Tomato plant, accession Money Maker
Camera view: tilt-top (135 deg); turntable rotation: 30 degrees
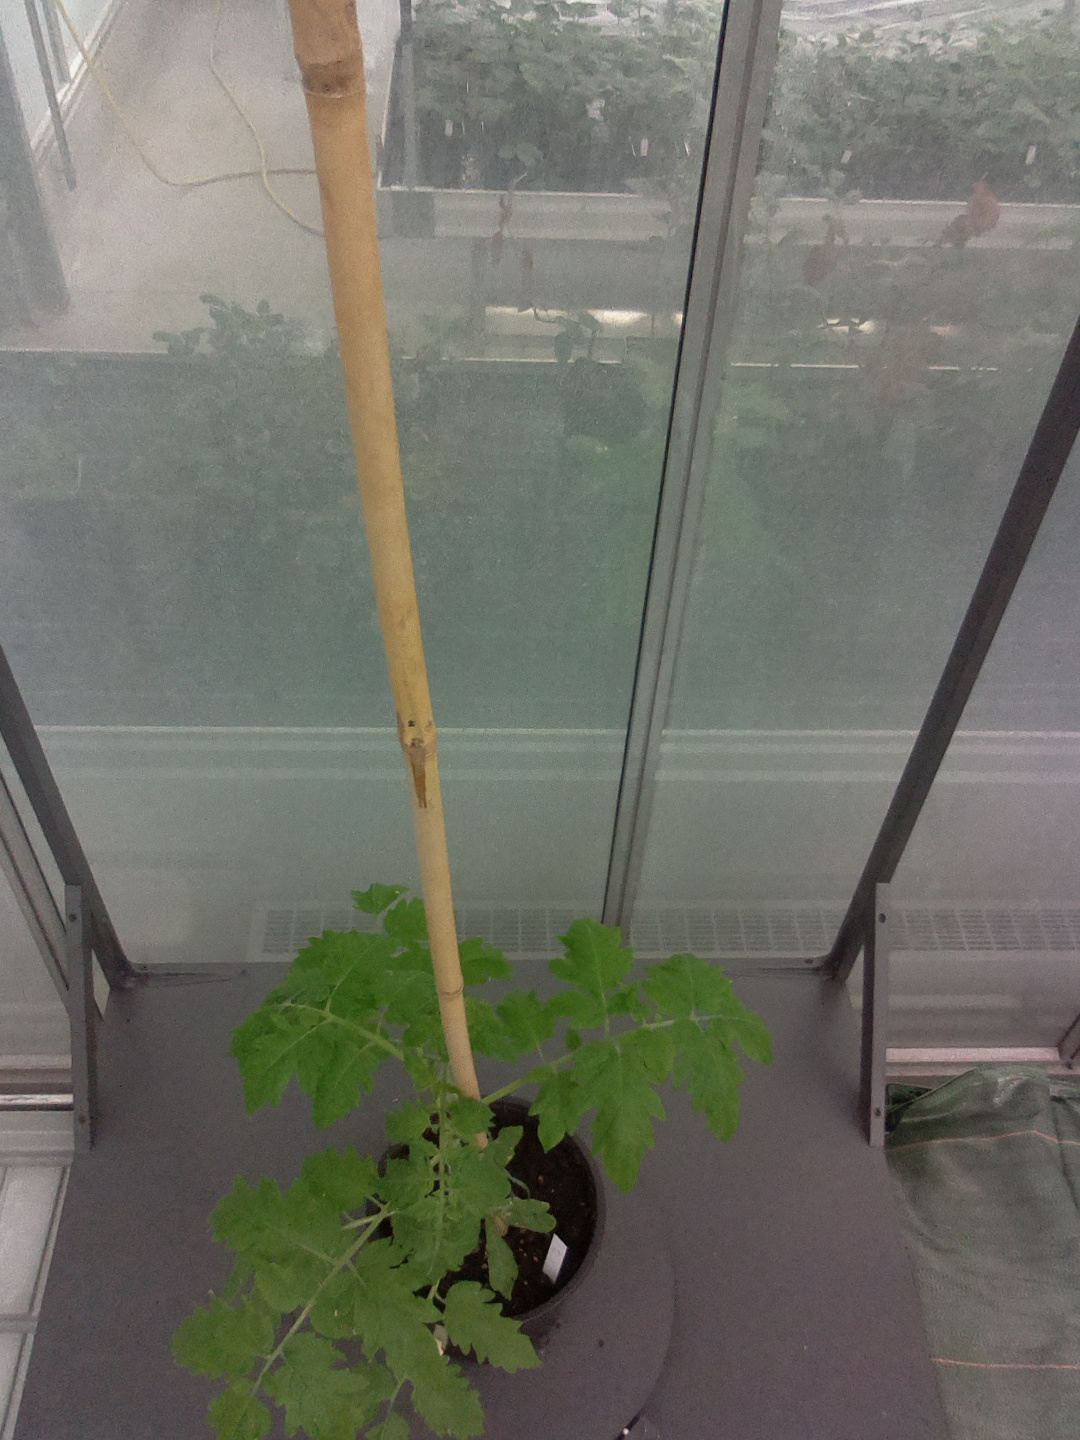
BBCH growth stage 13: 6 of true leaves visible